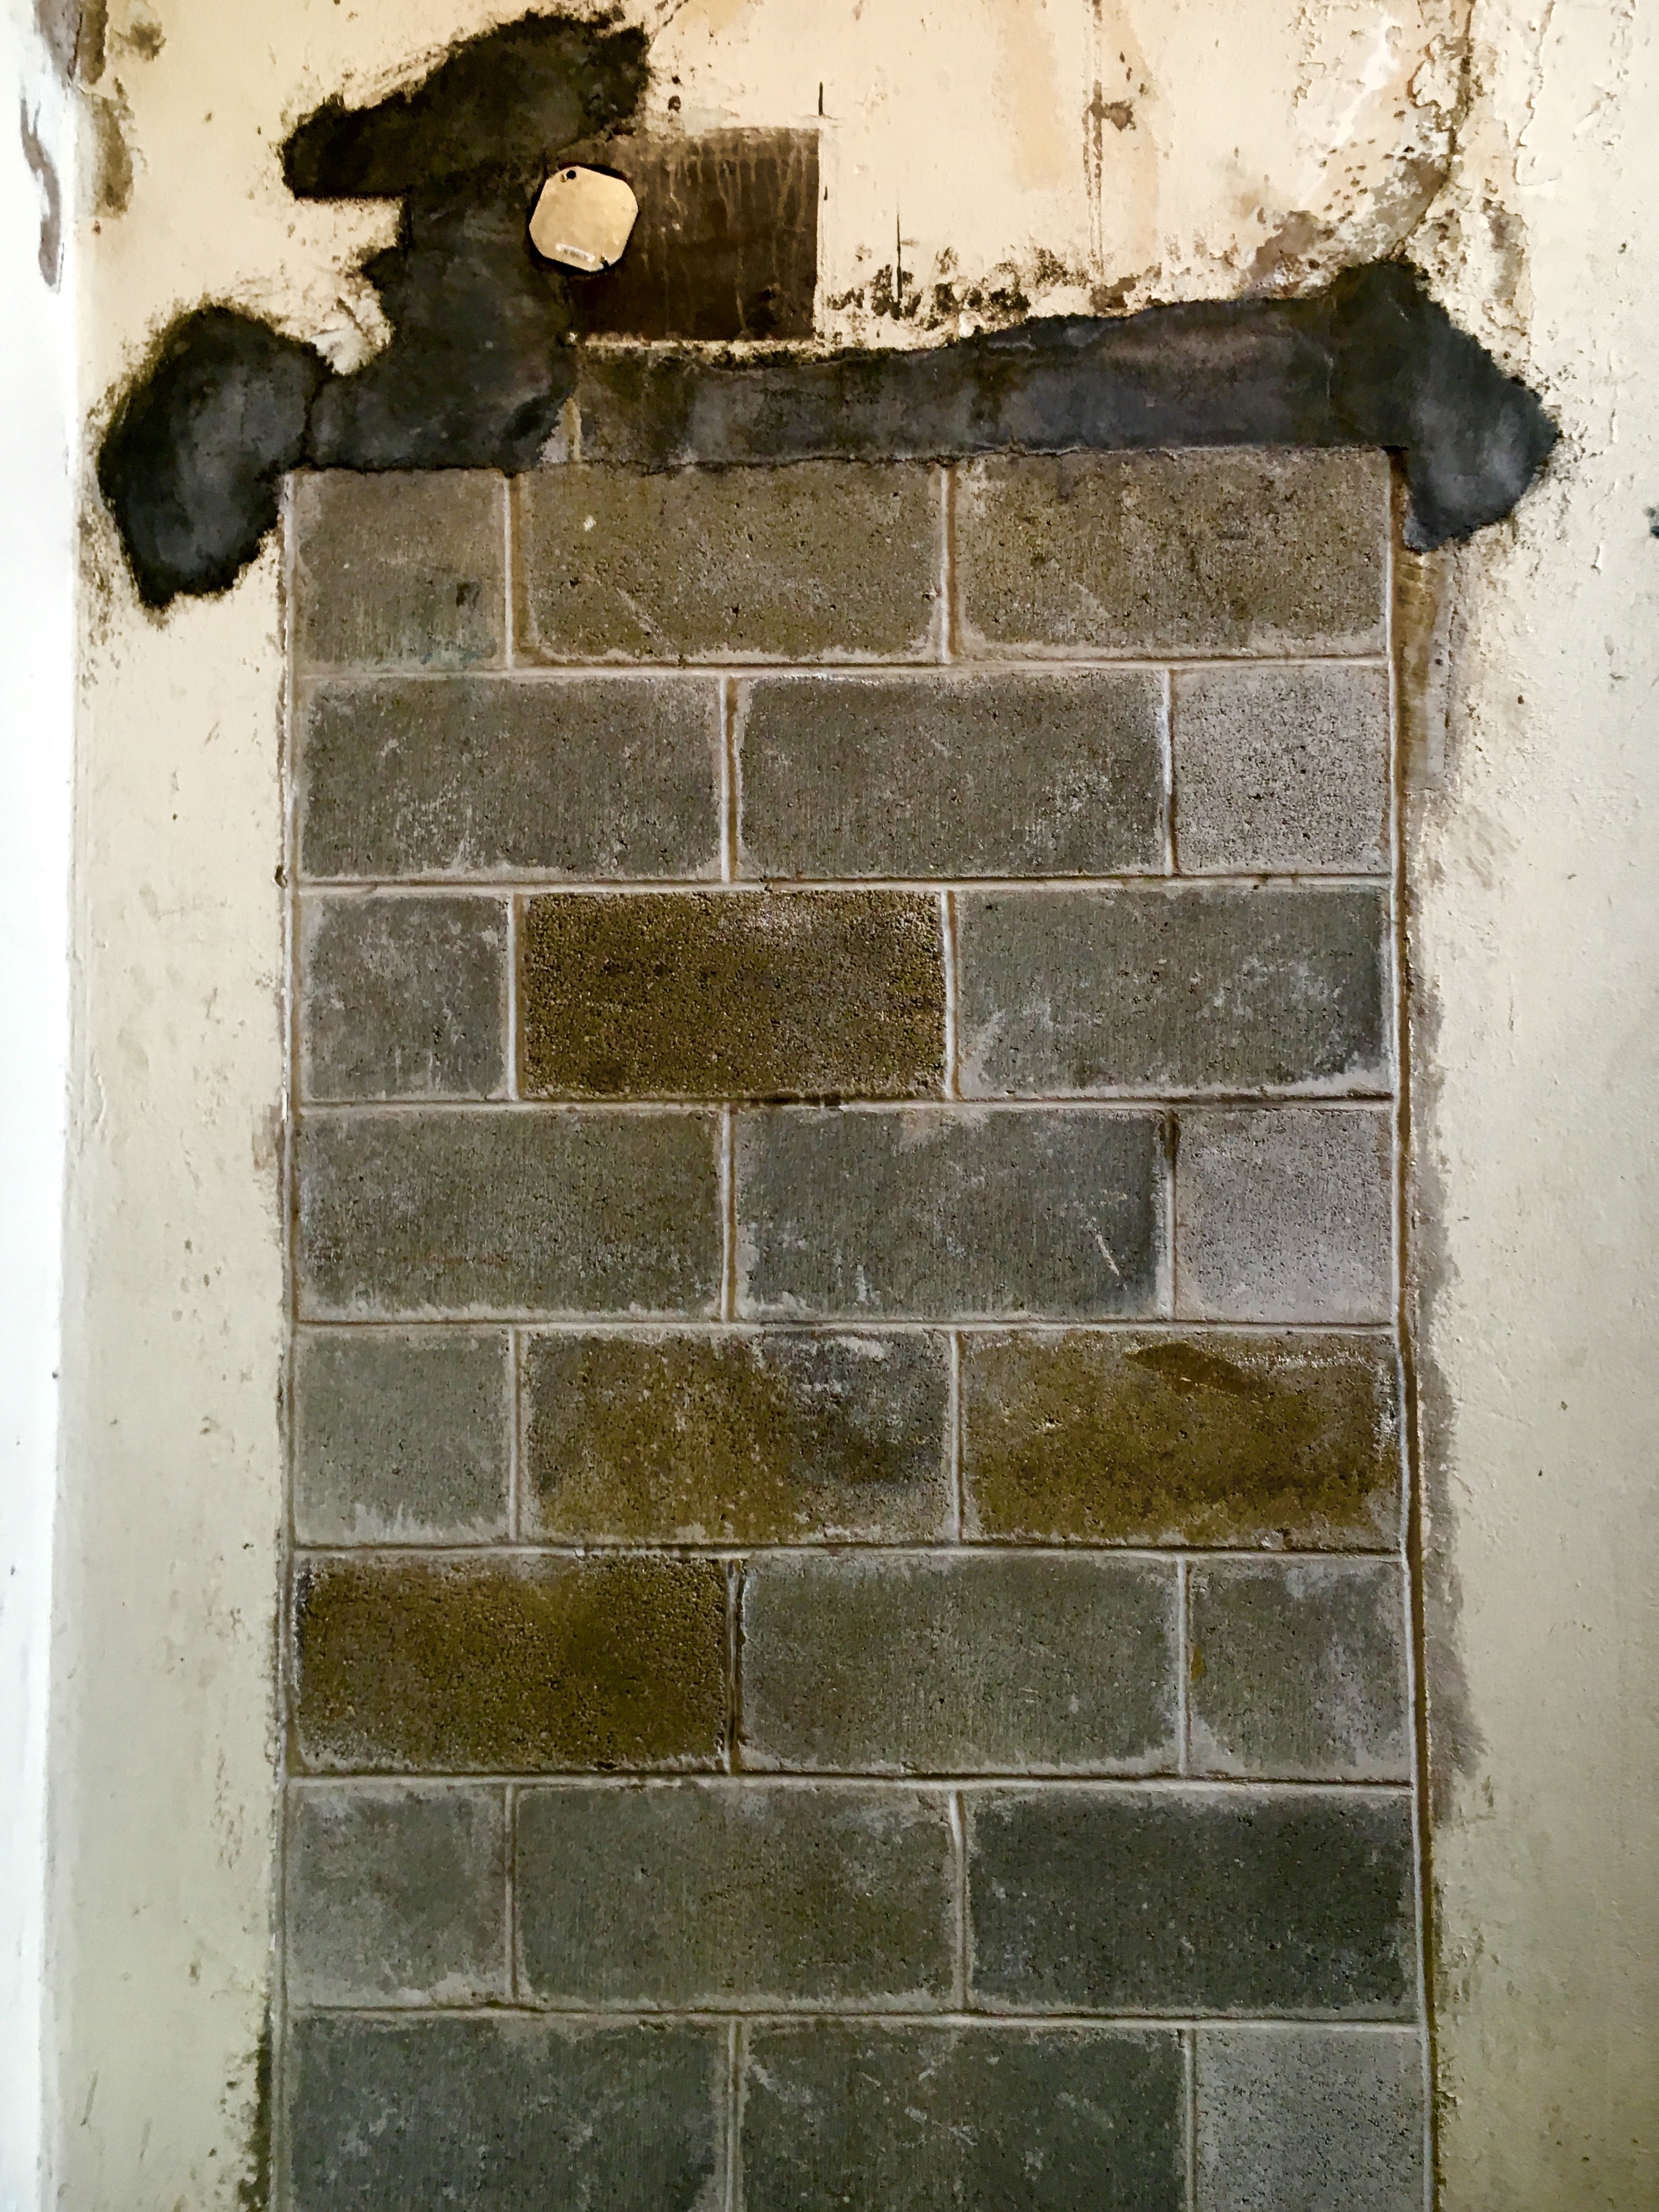
texture, floor, window, wall, tile, stone wall, brick, material, art, brickwork, flooring, road surface